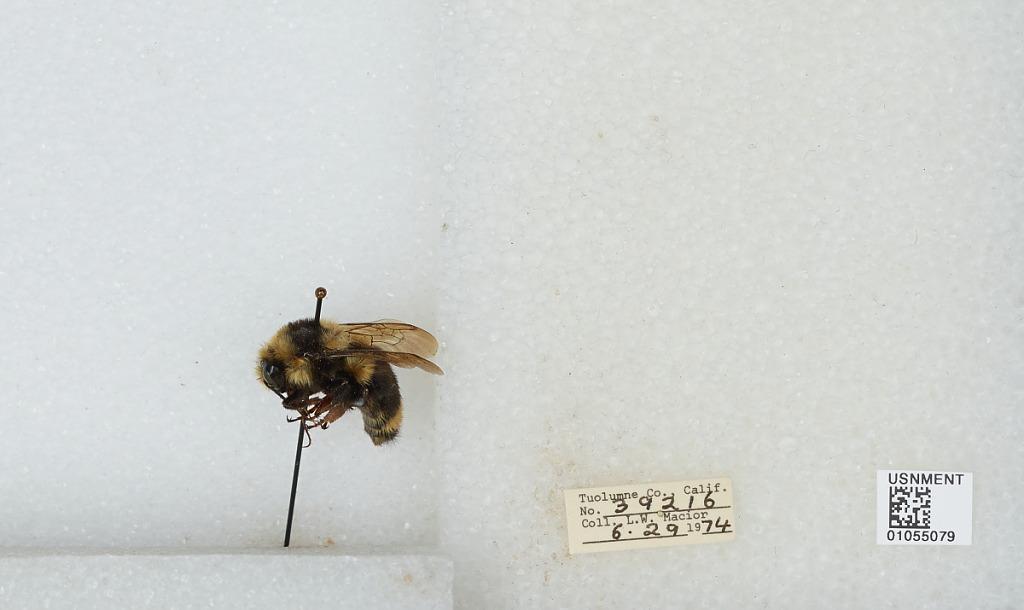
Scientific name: Bombus bifarius nearcticus
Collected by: L. Macior
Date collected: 1974-6-29
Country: United States
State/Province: California
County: Tuolumne
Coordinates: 38.02, -119.93